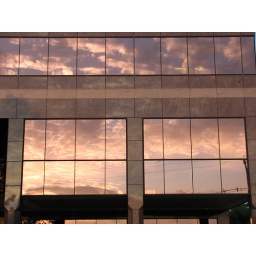
clouds in building by bigshoot1966